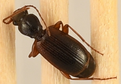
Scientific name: Cymindis neglecta
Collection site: Chase Lake National Wildlife Refuge NEON (WOOD), plot WOOD_007